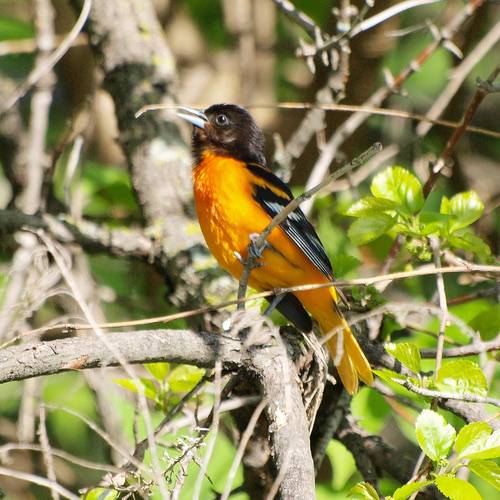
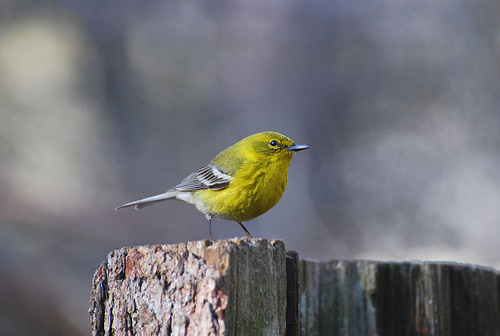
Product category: misc
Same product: yes